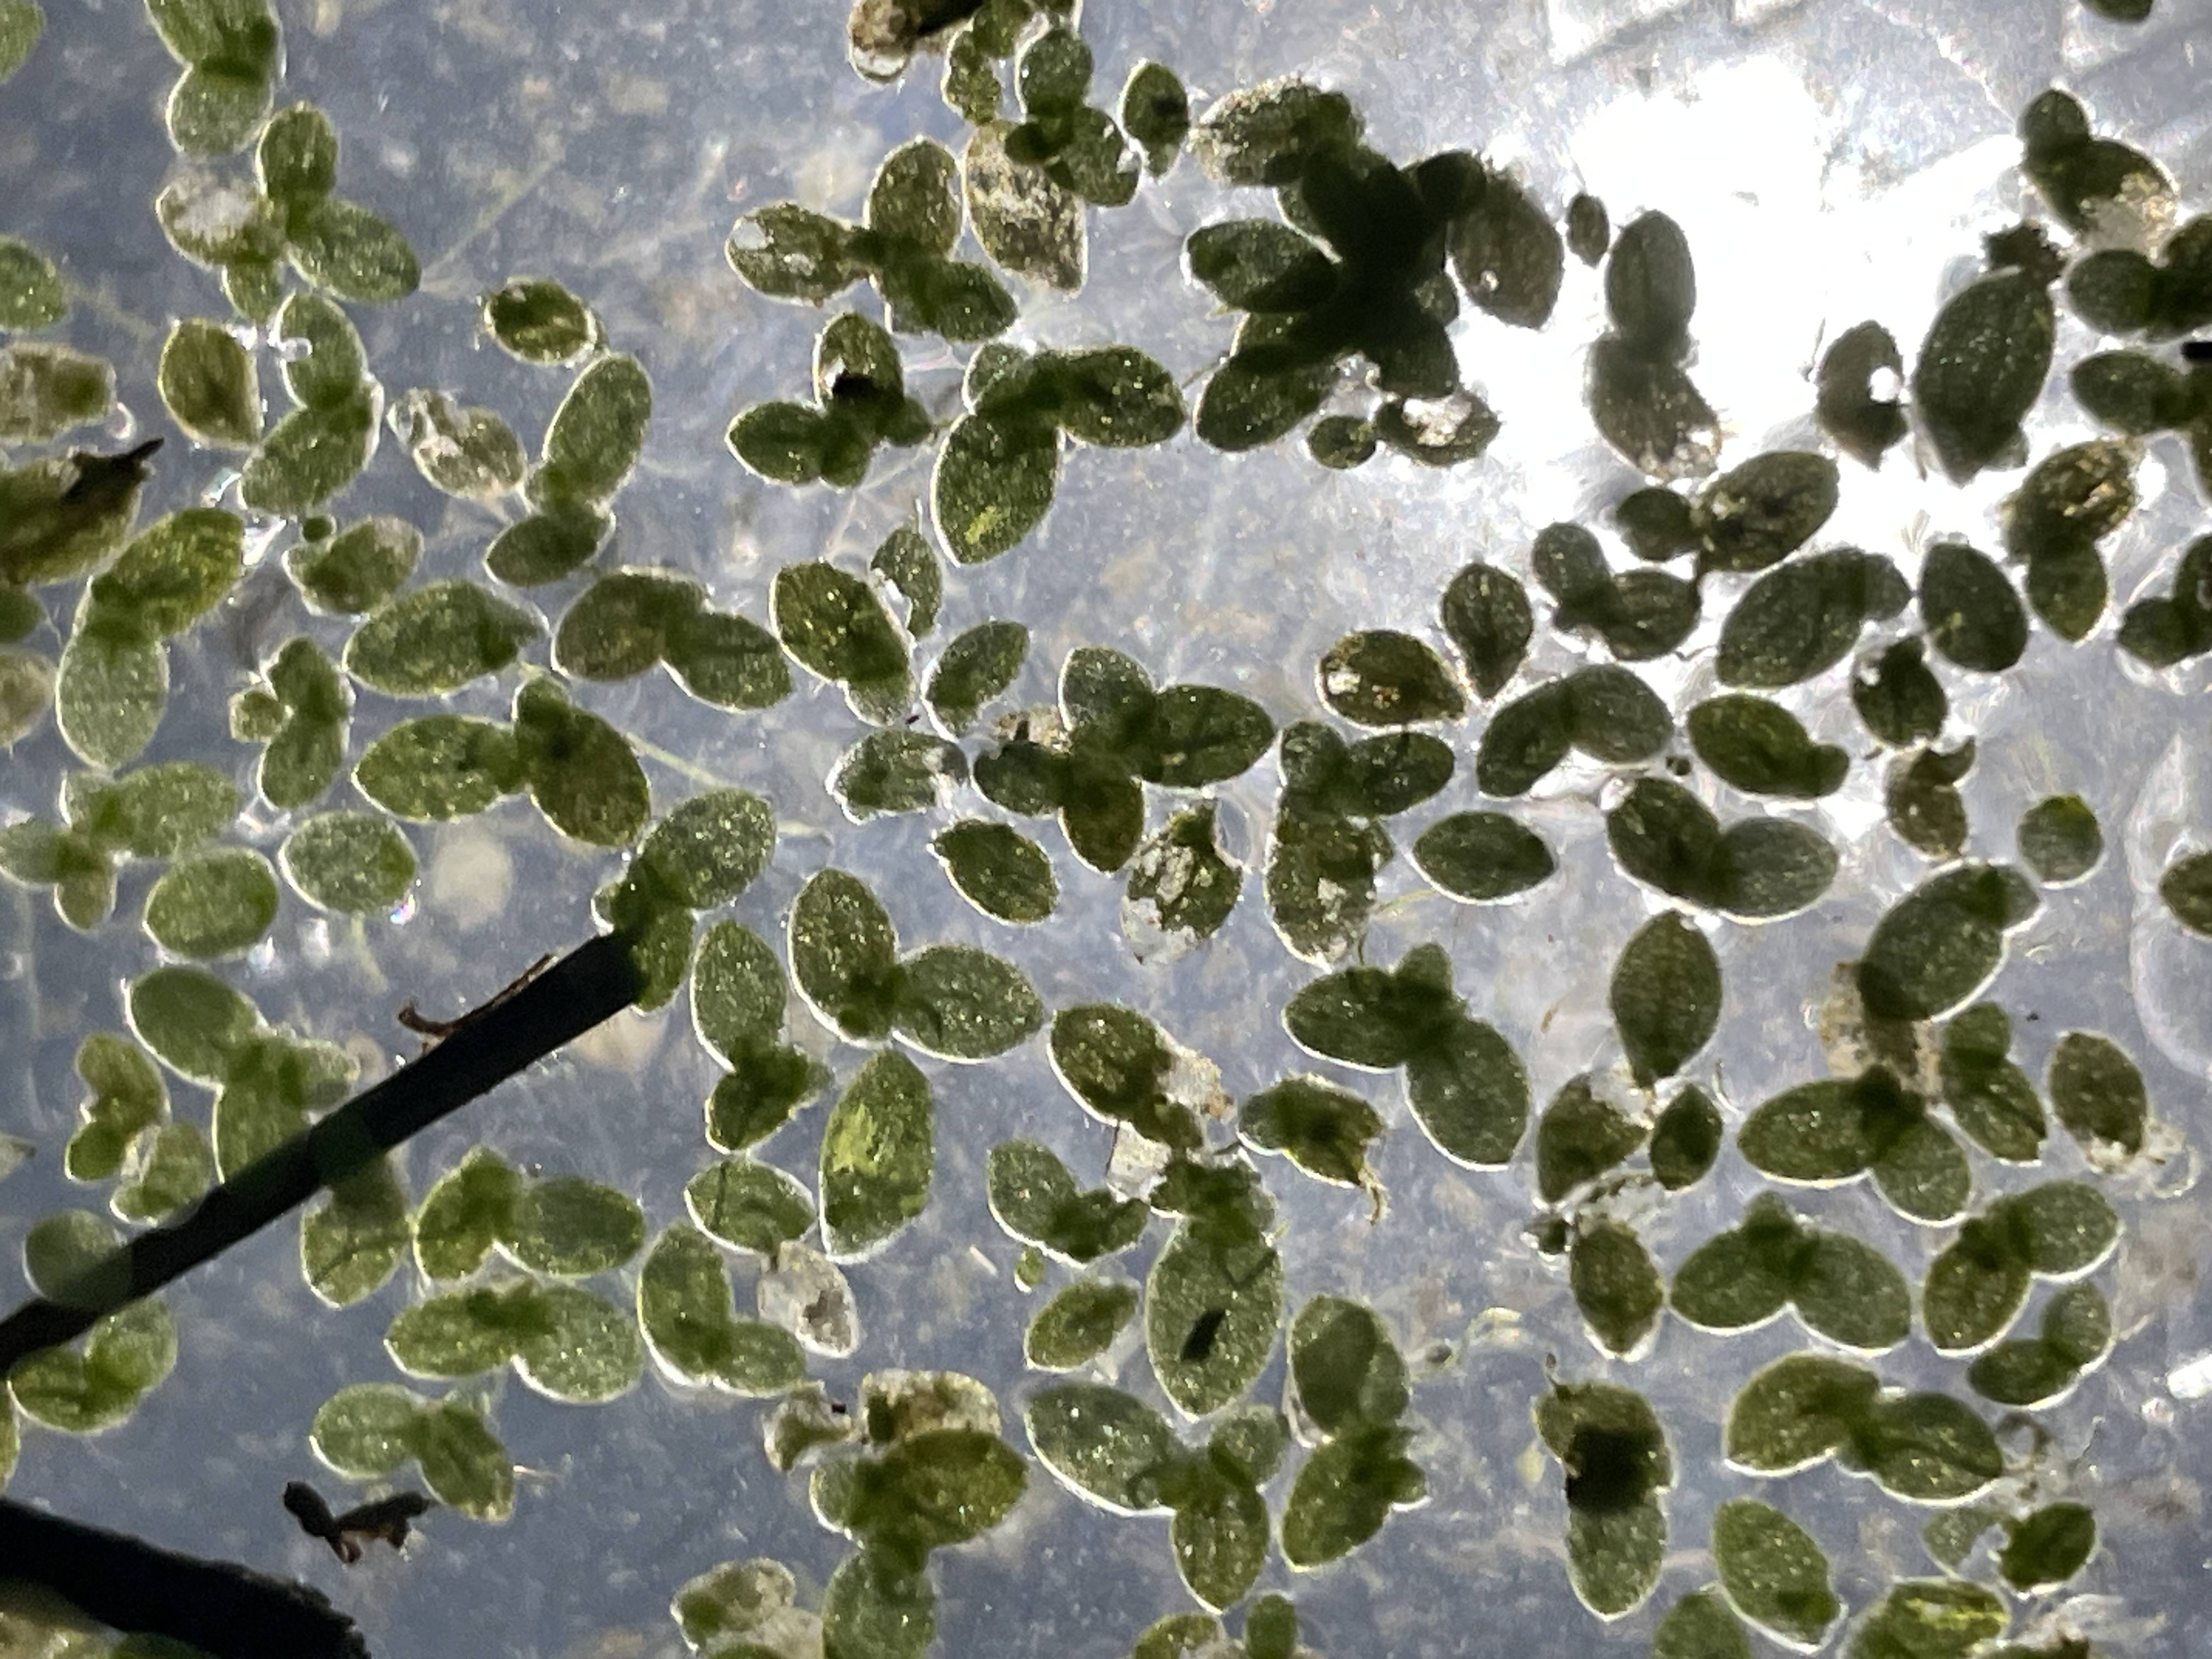
Species: Common Duckweeds (Lemna minor)